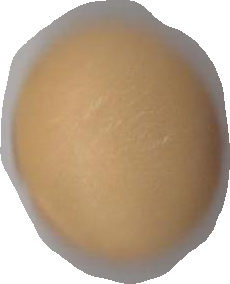
Variety: Dega